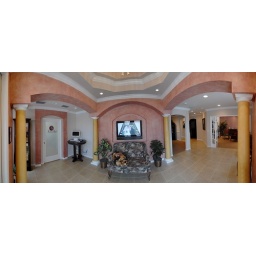
Venetian Plaster columns and Color Wash walls decorate the entrance to this photography studio in Brandon.